Fair Wind to Java

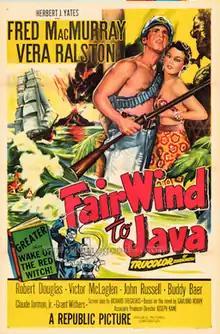
Theatrical release poster

Fair Wind to Java is a 1953 American adventure film in Trucolor from Republic Pictures, produced and directed by Joseph Kane, that stars Fred MacMurray and Vera Ralston. With special effects by the Lydecker brothers, the film was based on the 1948 novel of the same name by Garland Roark.